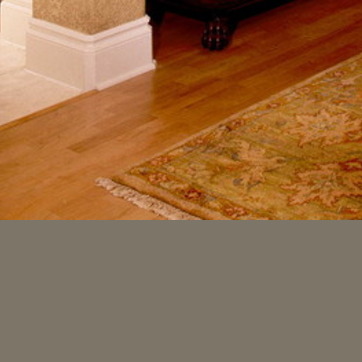
Material: carpet